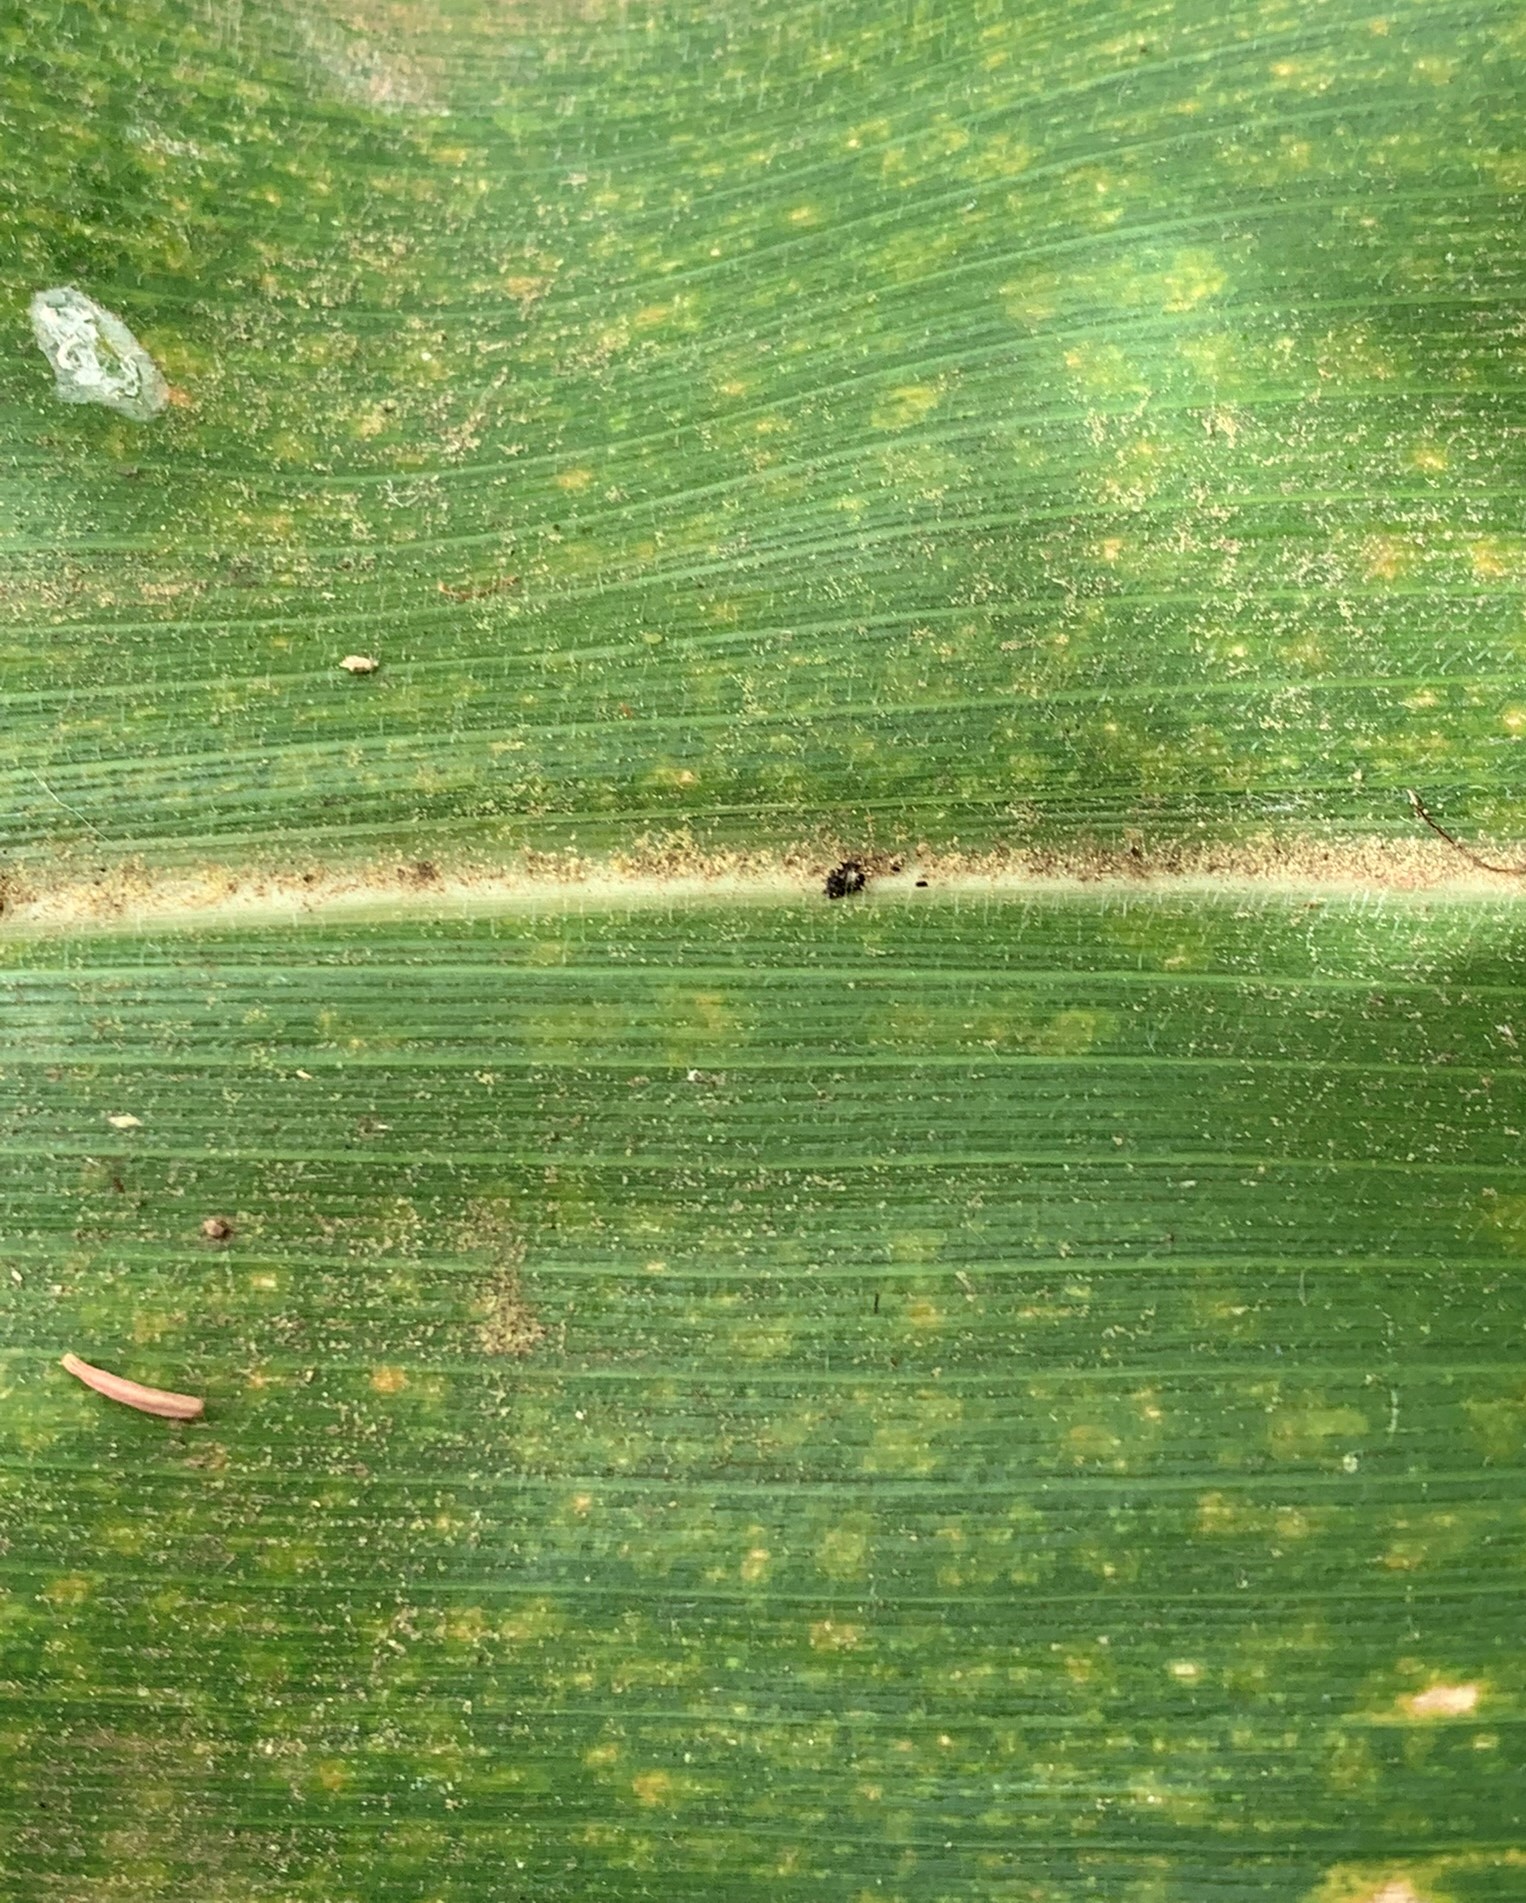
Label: MLN